Cruzille

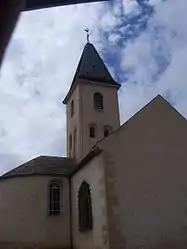
The church in Cruzille

Cruzille is a commune in the Saône-et-Loire department in the region of Bourgogne-Franche-Comté in eastern France.